Maud Heath's Causeway

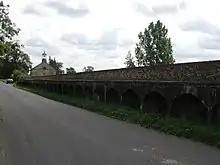

Maud Heath's Causeway is a pathway dating from the 15th century in rural Wiltshire, England. On both sides of its crossing of the River Avon, just west of Kellaways, the path rises above the floodplain on sixty-four brick arches (built 1812, largely reconstructed in the 20th century) alongside an undistinguished country road between Bremhill and Langley Burrell.